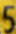
Number: 5